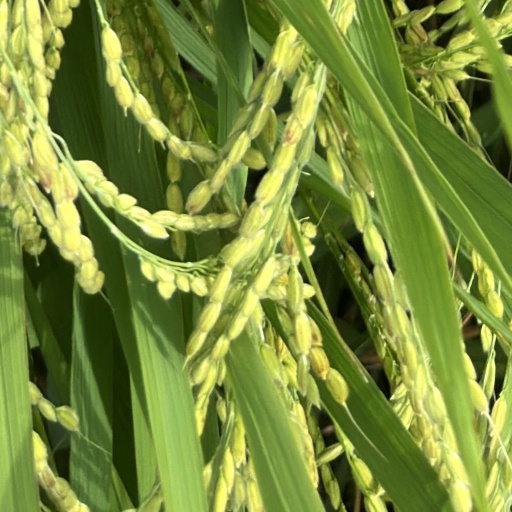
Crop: rice